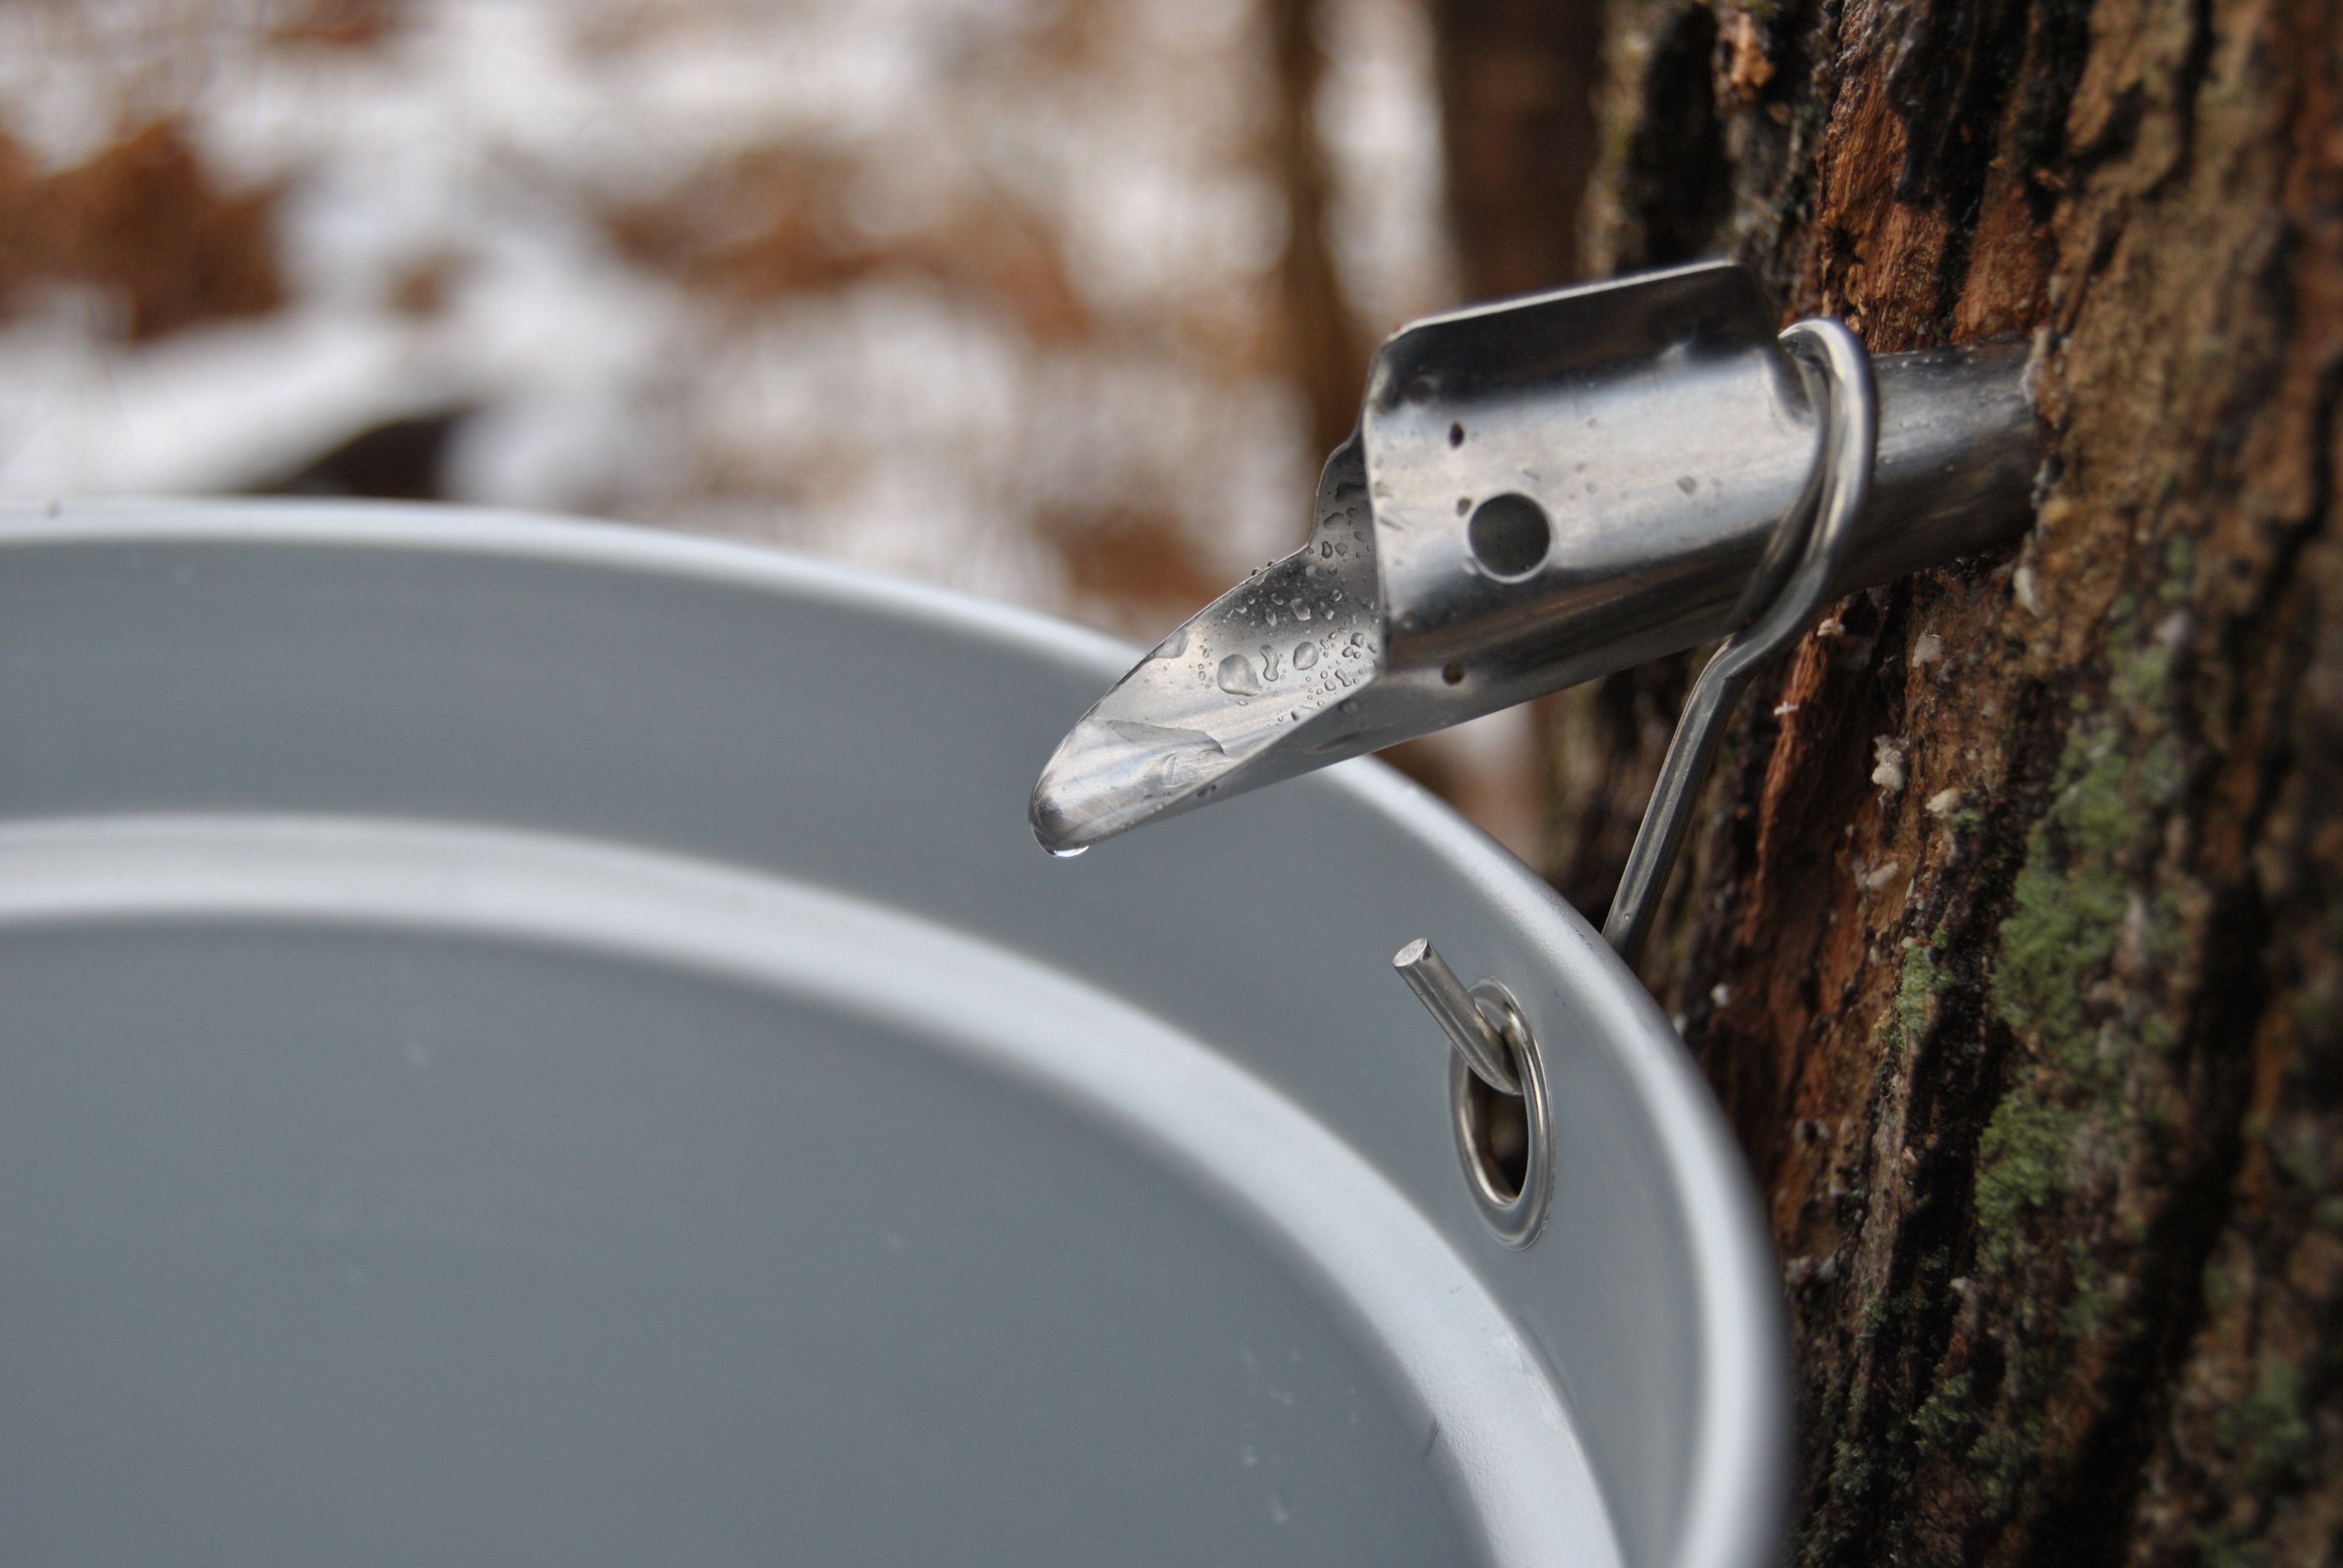
tree, water, nature, forest, white, wheel, spring, syrup, maple, maple tree, close up, sugar, pail, springtime, traditional, sap, collecting, gather, maple syrup, tapping, sugaring, plumbing fixture